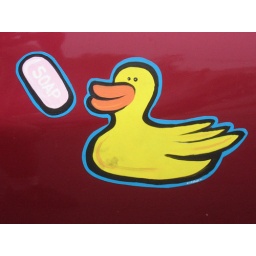
This was painted on the door of a van parked just outside of Porter Square in Cambridge, MA.